Lightmap

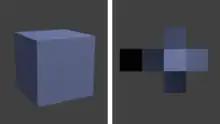
Cube with a simple lightmap (shown on the right).

A lightmap is a data structure used in lightmapping, a form of surface caching in which the brightness of surfaces in a virtual scene is pre-calculated and stored in texture maps for later use. Lightmaps are most commonly applied to static objects in applications that use real-time 3D computer graphics, such as video games, in order to provide lighting effects such as global illumination at a relatively low computational cost.